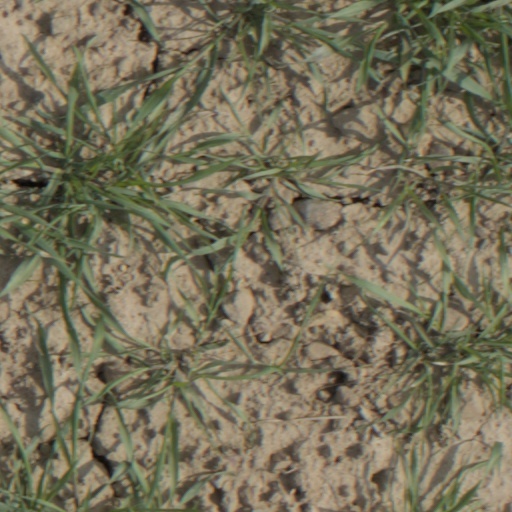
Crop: wheat